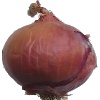
Label: Onion Red 1